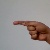
The image shows a hand gesture representing the letter 'G' in Indian Sign Language.